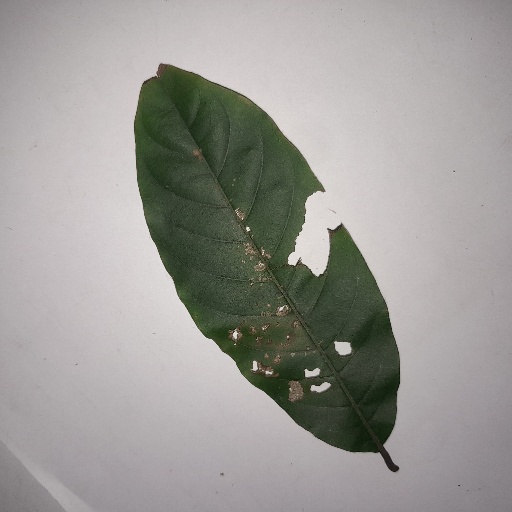
Species: HariTaki
Leaf condition: Bacterial Spot